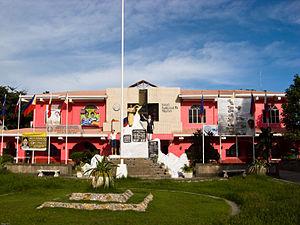
Talisay City est une ville et anciennement municipalité de la province de Cebu, au centre-est de l'île de Cebu, aux Philippines.